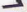
Number: 7